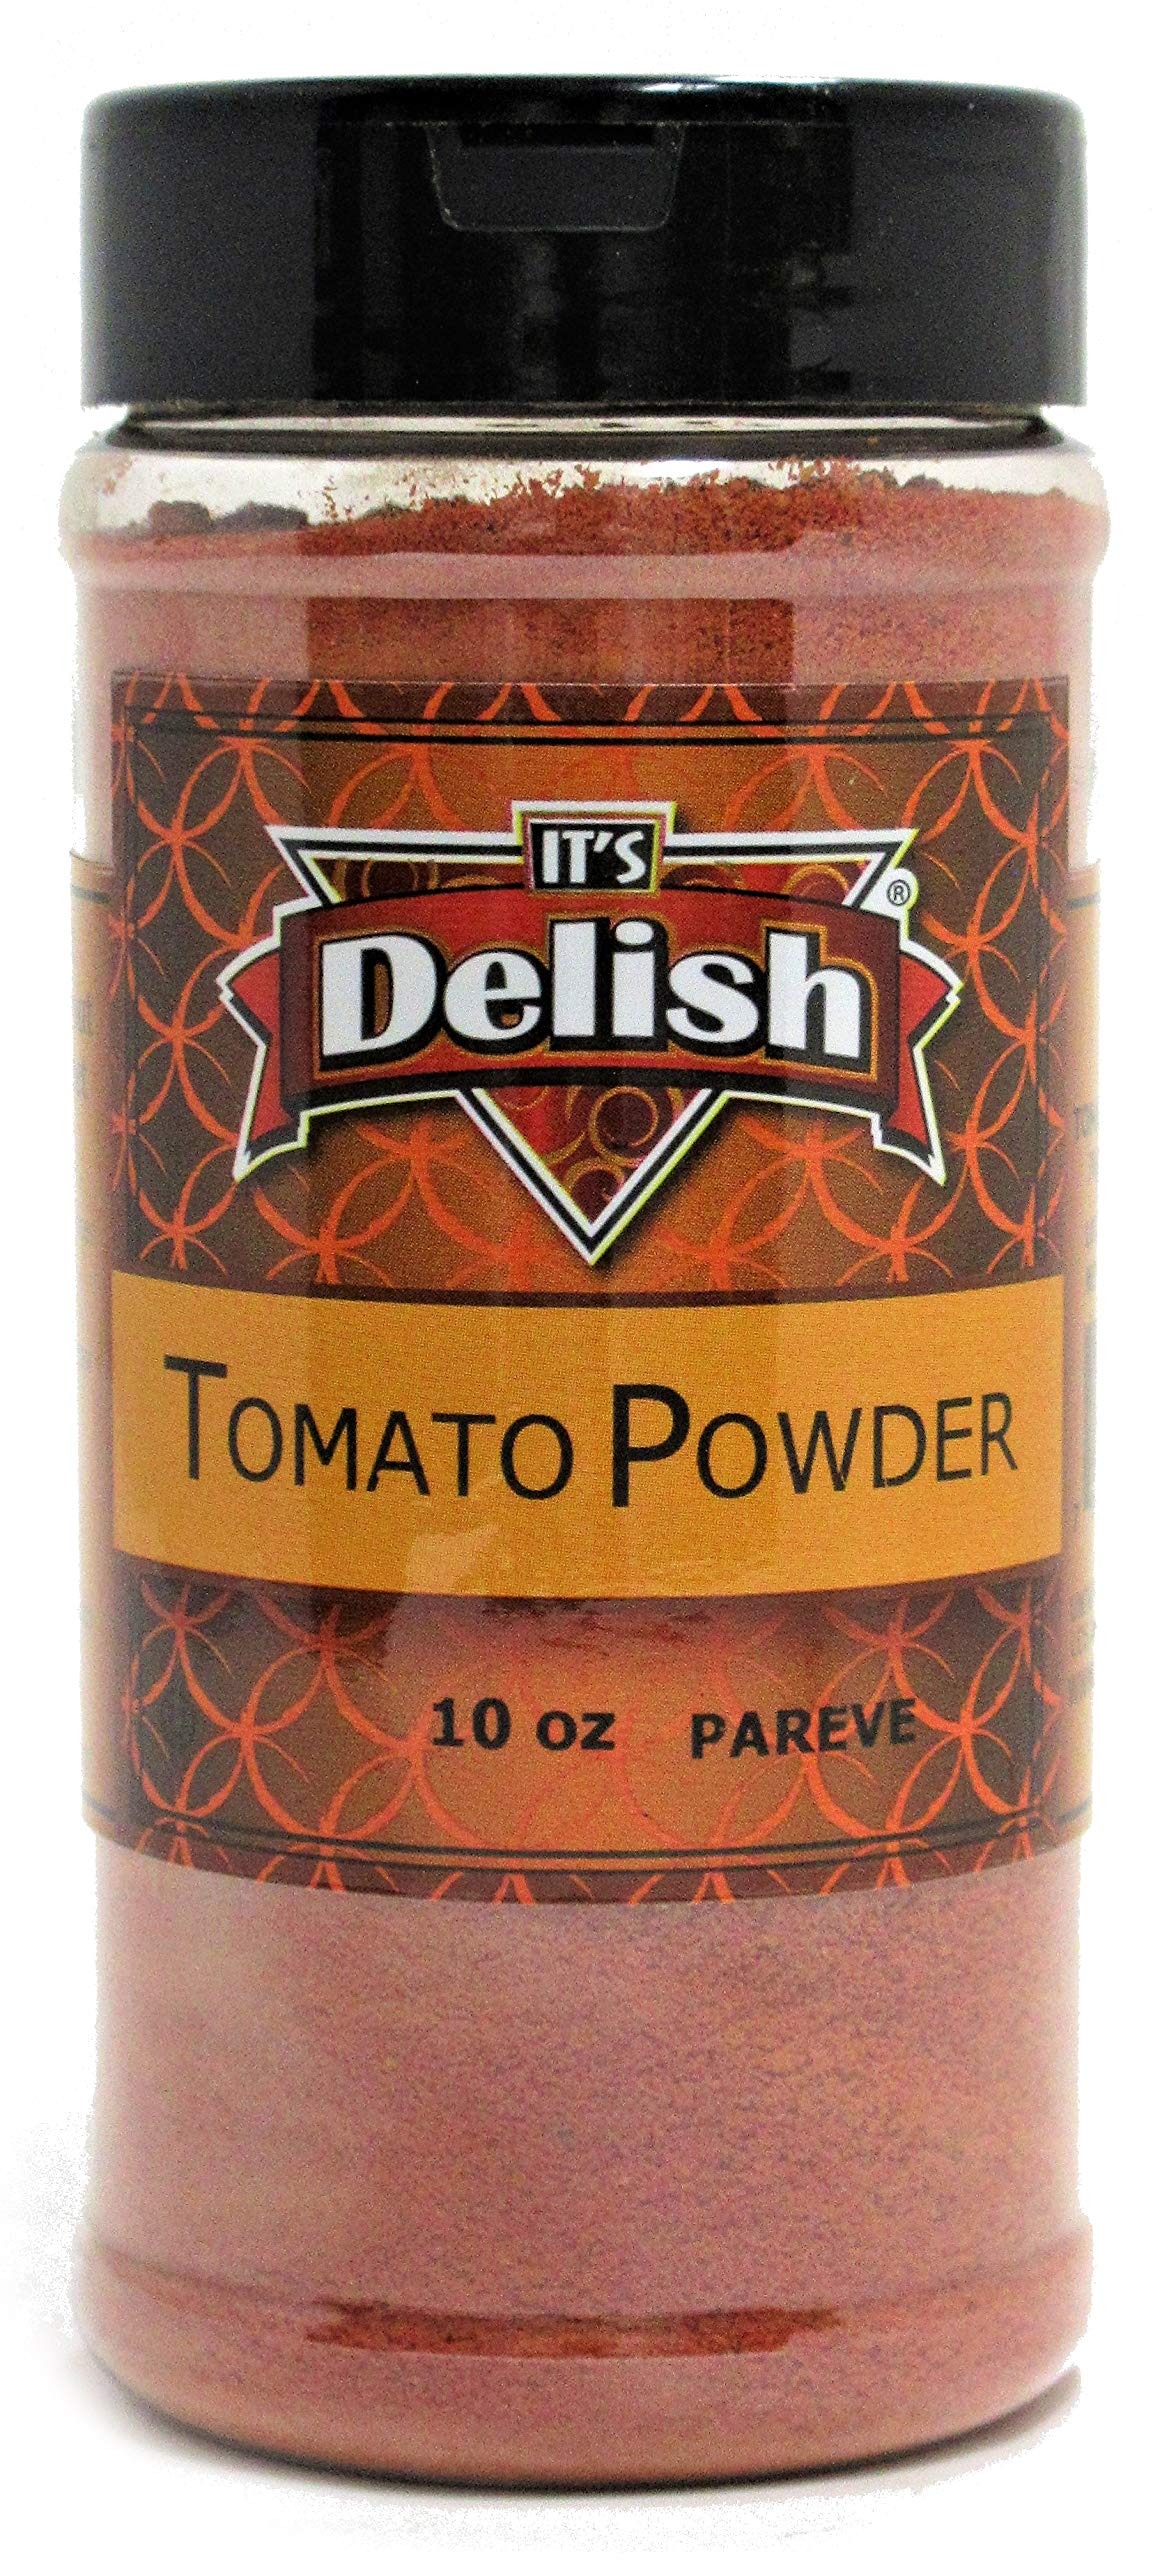
Item Name: It's Delish Gourmet Tomato Powder All Natural, 10 Ounce
Bullet Point 1: VALUE 10 oz Convenient Medium Jar by Its Delish brand
Bullet Point 2: TASTE & HEALTH Enhance your culinary experience with hearty flavor and bold taste
Bullet Point 3: ALL NATURAL Premium Pure Ground Tomato Powder
Bullet Point 4: Country of origin is United States
Value: 10.0
Unit: Ounce

Price: 16.99